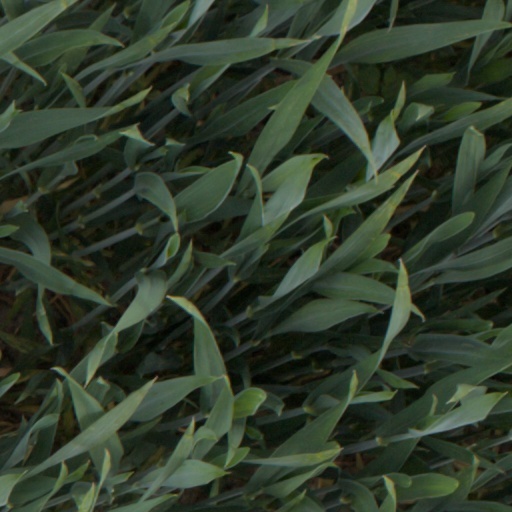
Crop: wheat